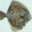
Label: flatfish